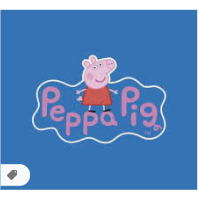
Portrait style: Cartoon Portrait